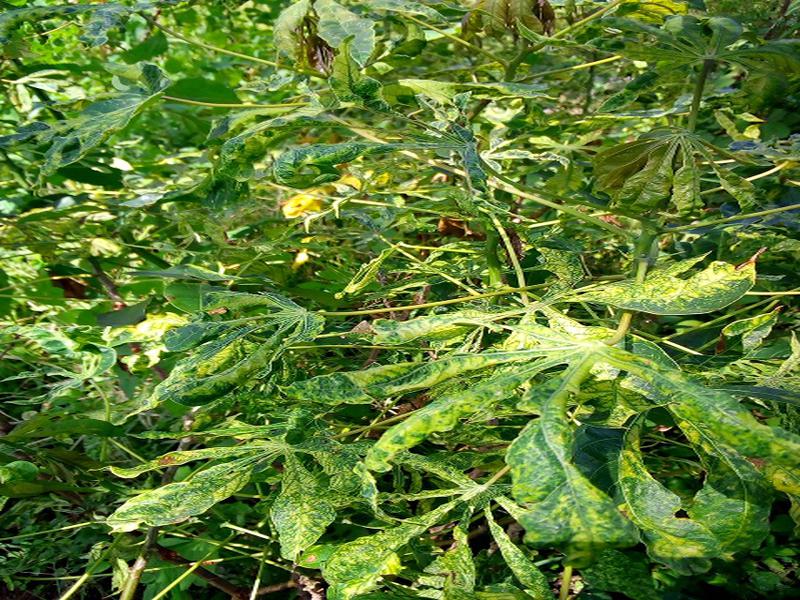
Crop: cassava
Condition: mosaic_disease